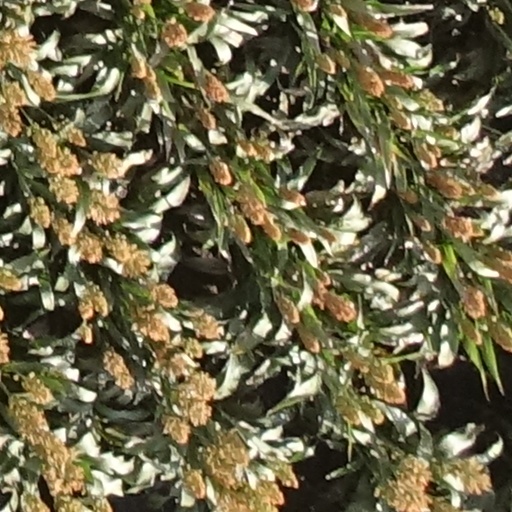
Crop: sorghum